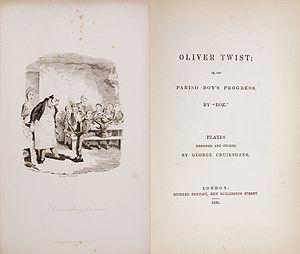
Oliver Twist, de son titre complet en anglais : Oliver Twist, or The Parish Boy's Progress, l'un des romans les plus universellement connus de Charles Dickens, a été publié en trente-deux feuilletons mensuels dans la revue Bentley's Miscellany, entre février 1837 et avril 1839, juin et octobre 1837 exceptés.